Carlo Ignazio Pozzi

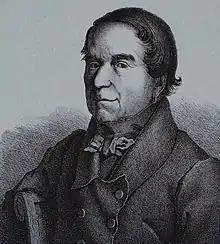
Carlo Ignazio portrait

Carlo Ignazio Pozzi (1786–1842), was a German painter and architect. He was born in Mannheim, Holy Roman Empire, to a Swiss father, Francesco Pozzi (stuccoist). He studied at the Academy of his native city.